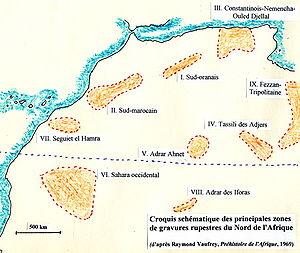
Croquis schématique des principales zones de gravures rupestres du Nord de l'Afrique (d'après Raymond Vaufrey, 1969)
Les gravures rupestres de la région d'Aflou sont des gravures préhistoriques d'âge néolithique du Sud-oranais. Au long de l'Atlas saharien, elles font suite à celles, à l'ouest, des régions de Figuig, d'Ain Sefra et d'El-Bayadh. Elles précèdent, à l'est, celles de la région de Tiaret. Des gravures comparables ont été décrites, plus à l'est encore, autour de Djelfa et dans le constantinois.
Les Gravures rupestres du Tassili n'Ajjer, d'âge néolithique, datant d'environ 9-10 000 ans, présentent de nombreuses affinités avec celles du Sud-oranais et du Fezzan.
Les gravures rupestres de la région de Tiaret sont des gravures préhistoriques d'âge néolithique du Sud-oranais. Au long de l'Atlas saharien elles font suite à celles, à l'ouest, des régions de Figuig, d'Ain Sefra, d'El-Bayadh et d'Aflou. Des gravures comparables ont été décrites, plus à l'est autour de Djelfa et dans le constantinois.
Marhouma est une oasis non peuplée, située à 18 km au sud-est de Béni Abbès, en Algérie. Elle abrite des gravures rupestres qui remontent au Néolithique.
Béni Abbès est une commune de la wilaya de Béchar, située 250 km au sud-ouest de Béchar et à 1 200 km au sud-ouest d'Alger, depuis 2015 elle est le chef-lieu de la wilaya déléguée de Béni Abbès.
Les gravures rupestres du Fezzan présentent de nombreuses affinités avec celles du Sud-oranais, en Algérie.
Les gravures rupestres de la vache qui pleure se trouvent à environ 25 km de l'oasis de Djanet, dans le sud-est de l’Algérie, en limite orientale de l'erg Admer, vers le Tassili n'Ajjer, dans la région de Tigharghart. Dans le parc culturel du Tassili émerge du sable un grand monolithe. Sur l'une de ses faces apparaissent les gravures. Elles sont datées de plus de 7000 ans.
Les peintures rupestres de la Tadrart Rouge sont de magnifiques peintures et gravures rupestres couvrant une longue période chronologique du début du Néolithique à l'époque récente. Dans La Tadrart Rouge, notamment dans l’oued In Djaren, les parois rocheuses et les abris sous roche sont parsemés de peintures et gravures rupestres, documentant les changements climatiques qui ont marqué l'évolution de la région d'une savane il y a 10 000 ans à un désert il y a 5 000 ans.
Les gravures rupestres de la région de Djelfa sont des gravures préhistoriques d'âge néolithique qui ont été signalées dès 1914. Au long de l'Atlas saharien elles font suite à celles, à l'ouest, du Sud-oranais, auxquelles elles s'apparentent. Des gravures comparables ont été décrites, plus à l'est, dans le Constantinois.